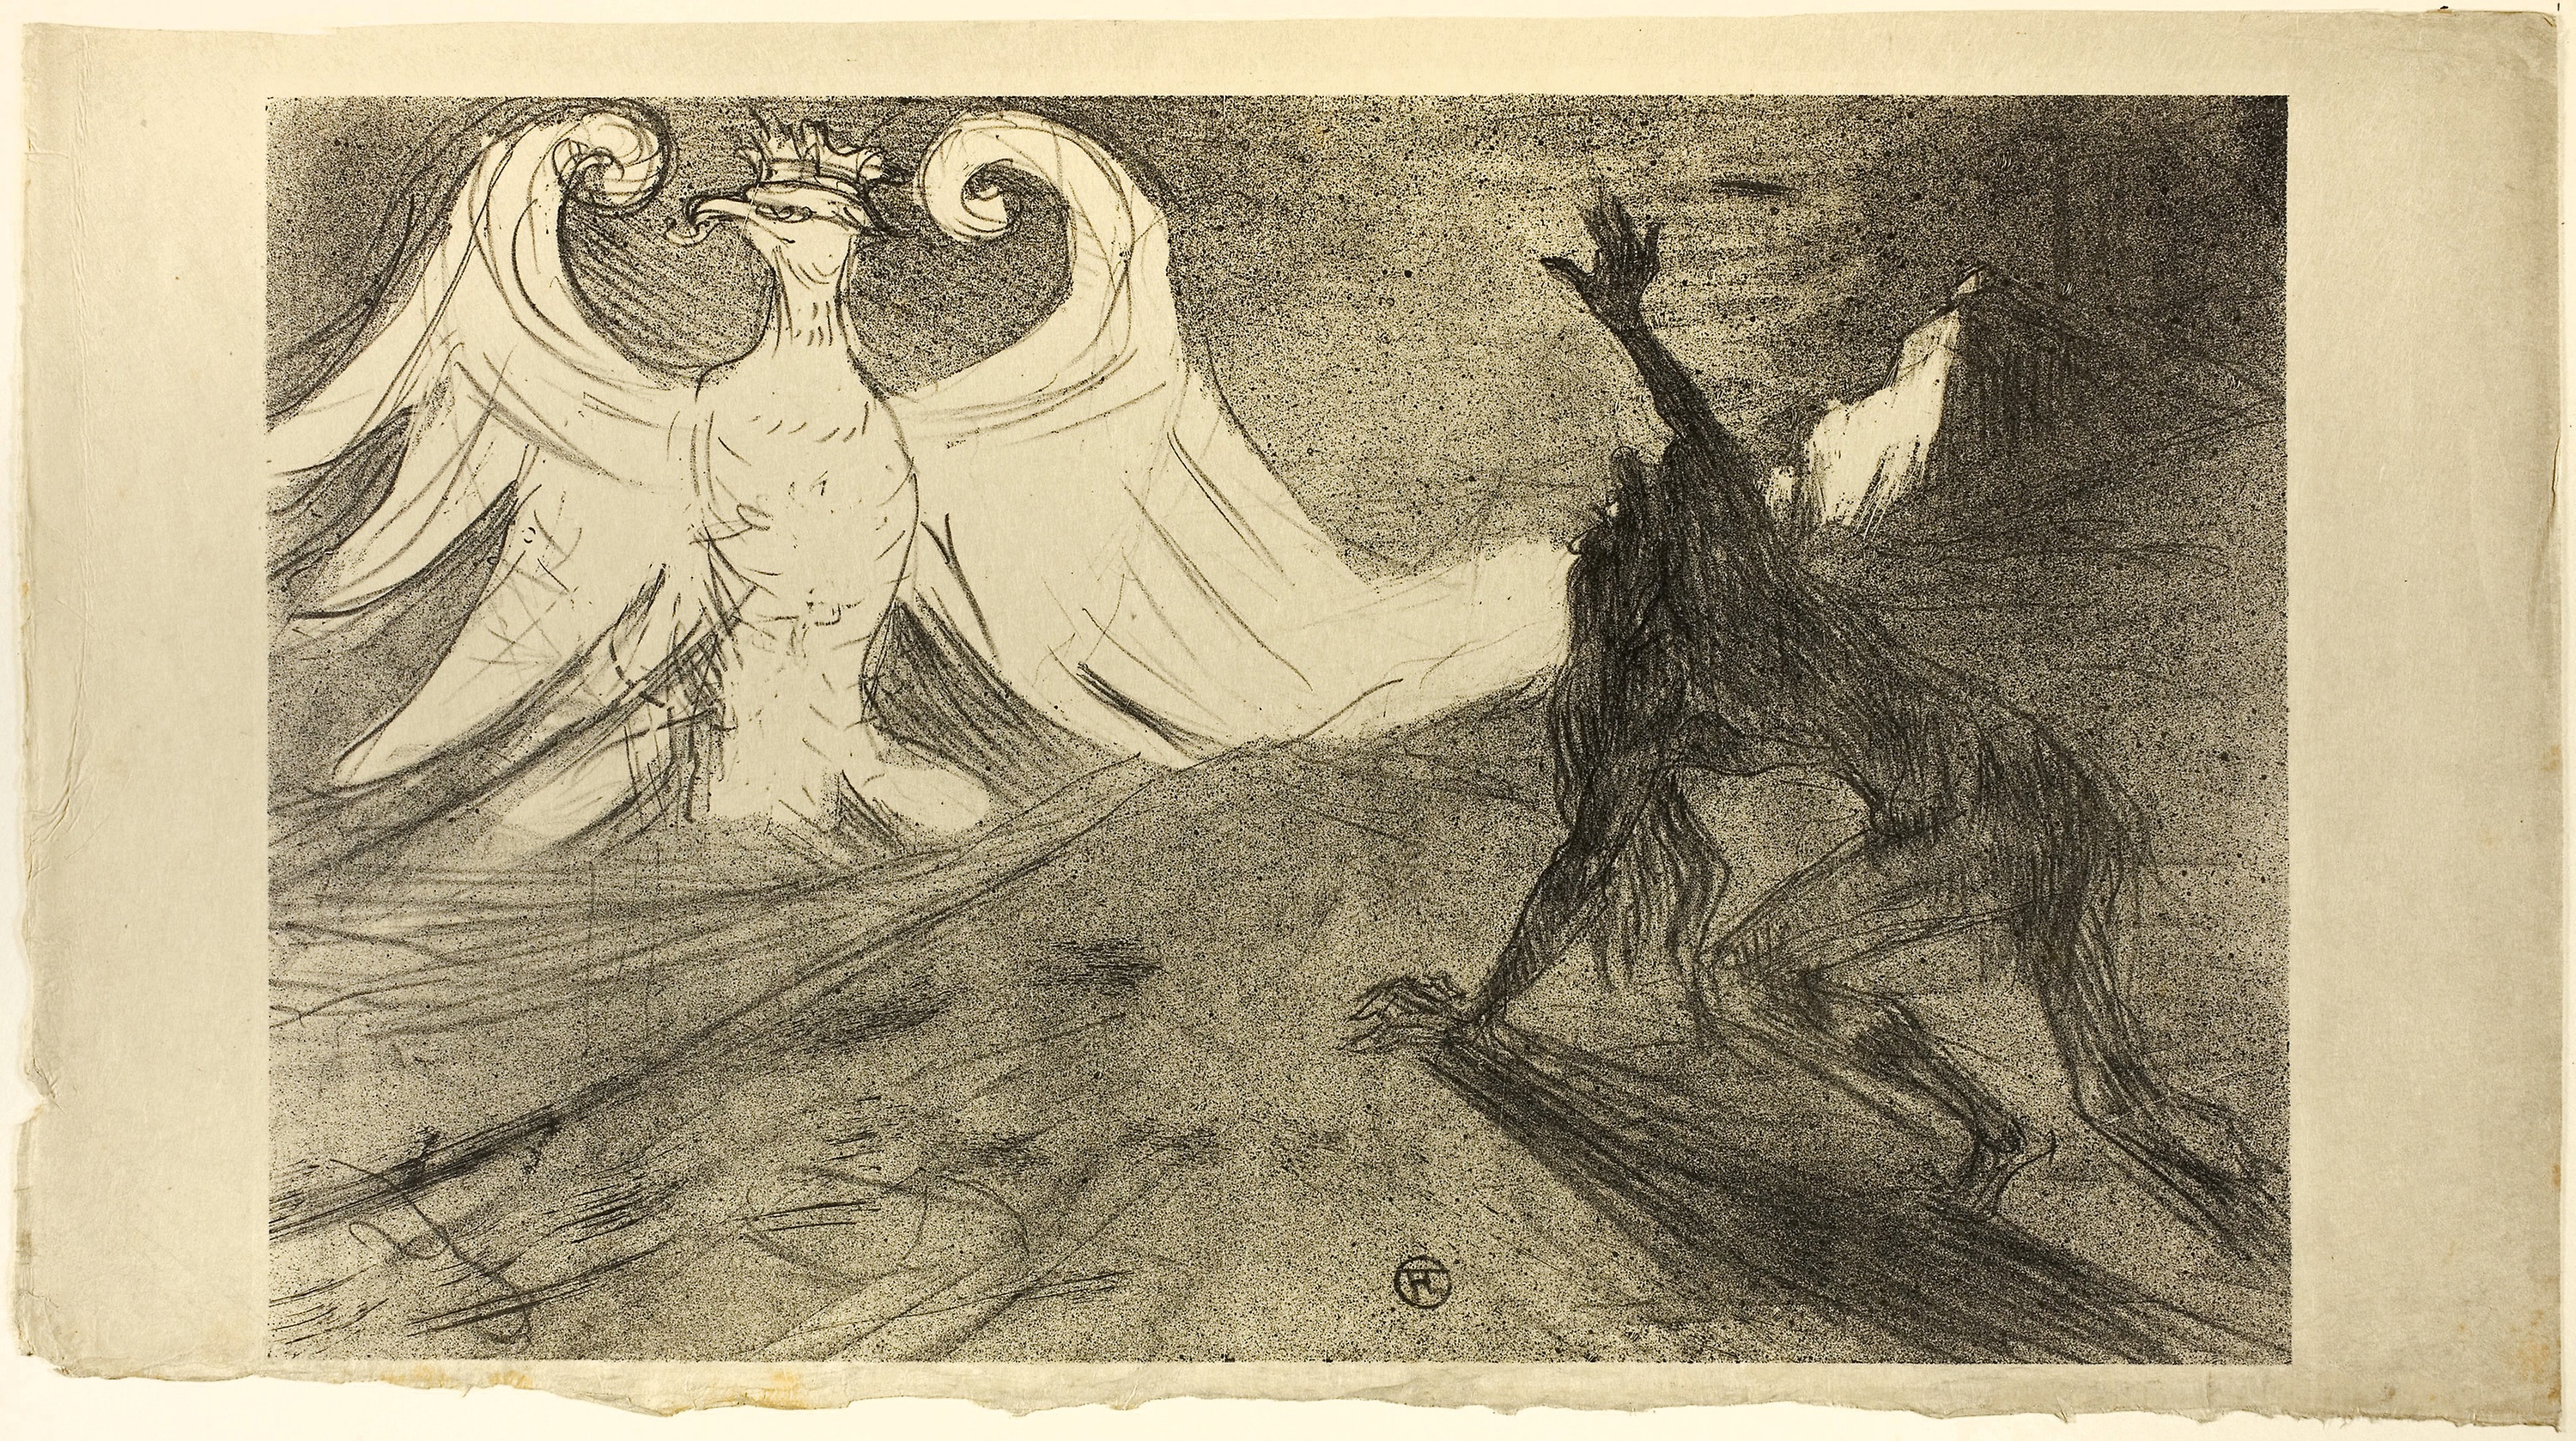
art, artwork, illustration, painting, drawing, visual arts, history, mythology, modern art, black and white, stock photography, vintage clothing